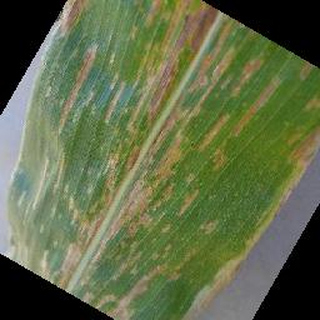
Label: corn_cercospora_leaf_spot